Charles De Garmo

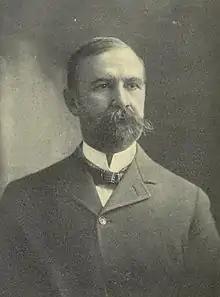
Charles De Garmo

Charles De Garmo (also spelled DeGarmo; January 7, 1849 – May 14, 1934) was an American educator, education theorist and college president.